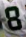
Number: 8